Repossessed (film)

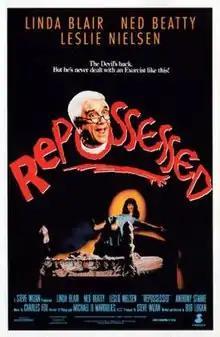
Theatrical release poster

Repossessed is a 1990 American comedy horror film that parodies the 1973 horror film "The Exorcist". It was written and directed by Bob Logan, and features the original star of "The Exorcist", Linda Blair, as well as Leslie Nielsen and Anthony Starke. Many gags parodied events in "The Exorcist", such as the green-vomit and head-spinning scenes, and real-life events such as the televangelist scandals of the 1980s.